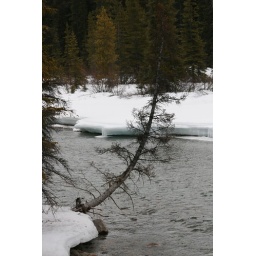
Fir tree over river